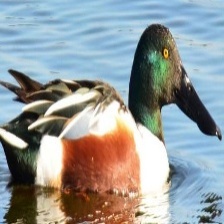
Species: NORTHERN SHOVELER
Scientific name: SPATULA CLYPEATA
ImageNet parent category: drake